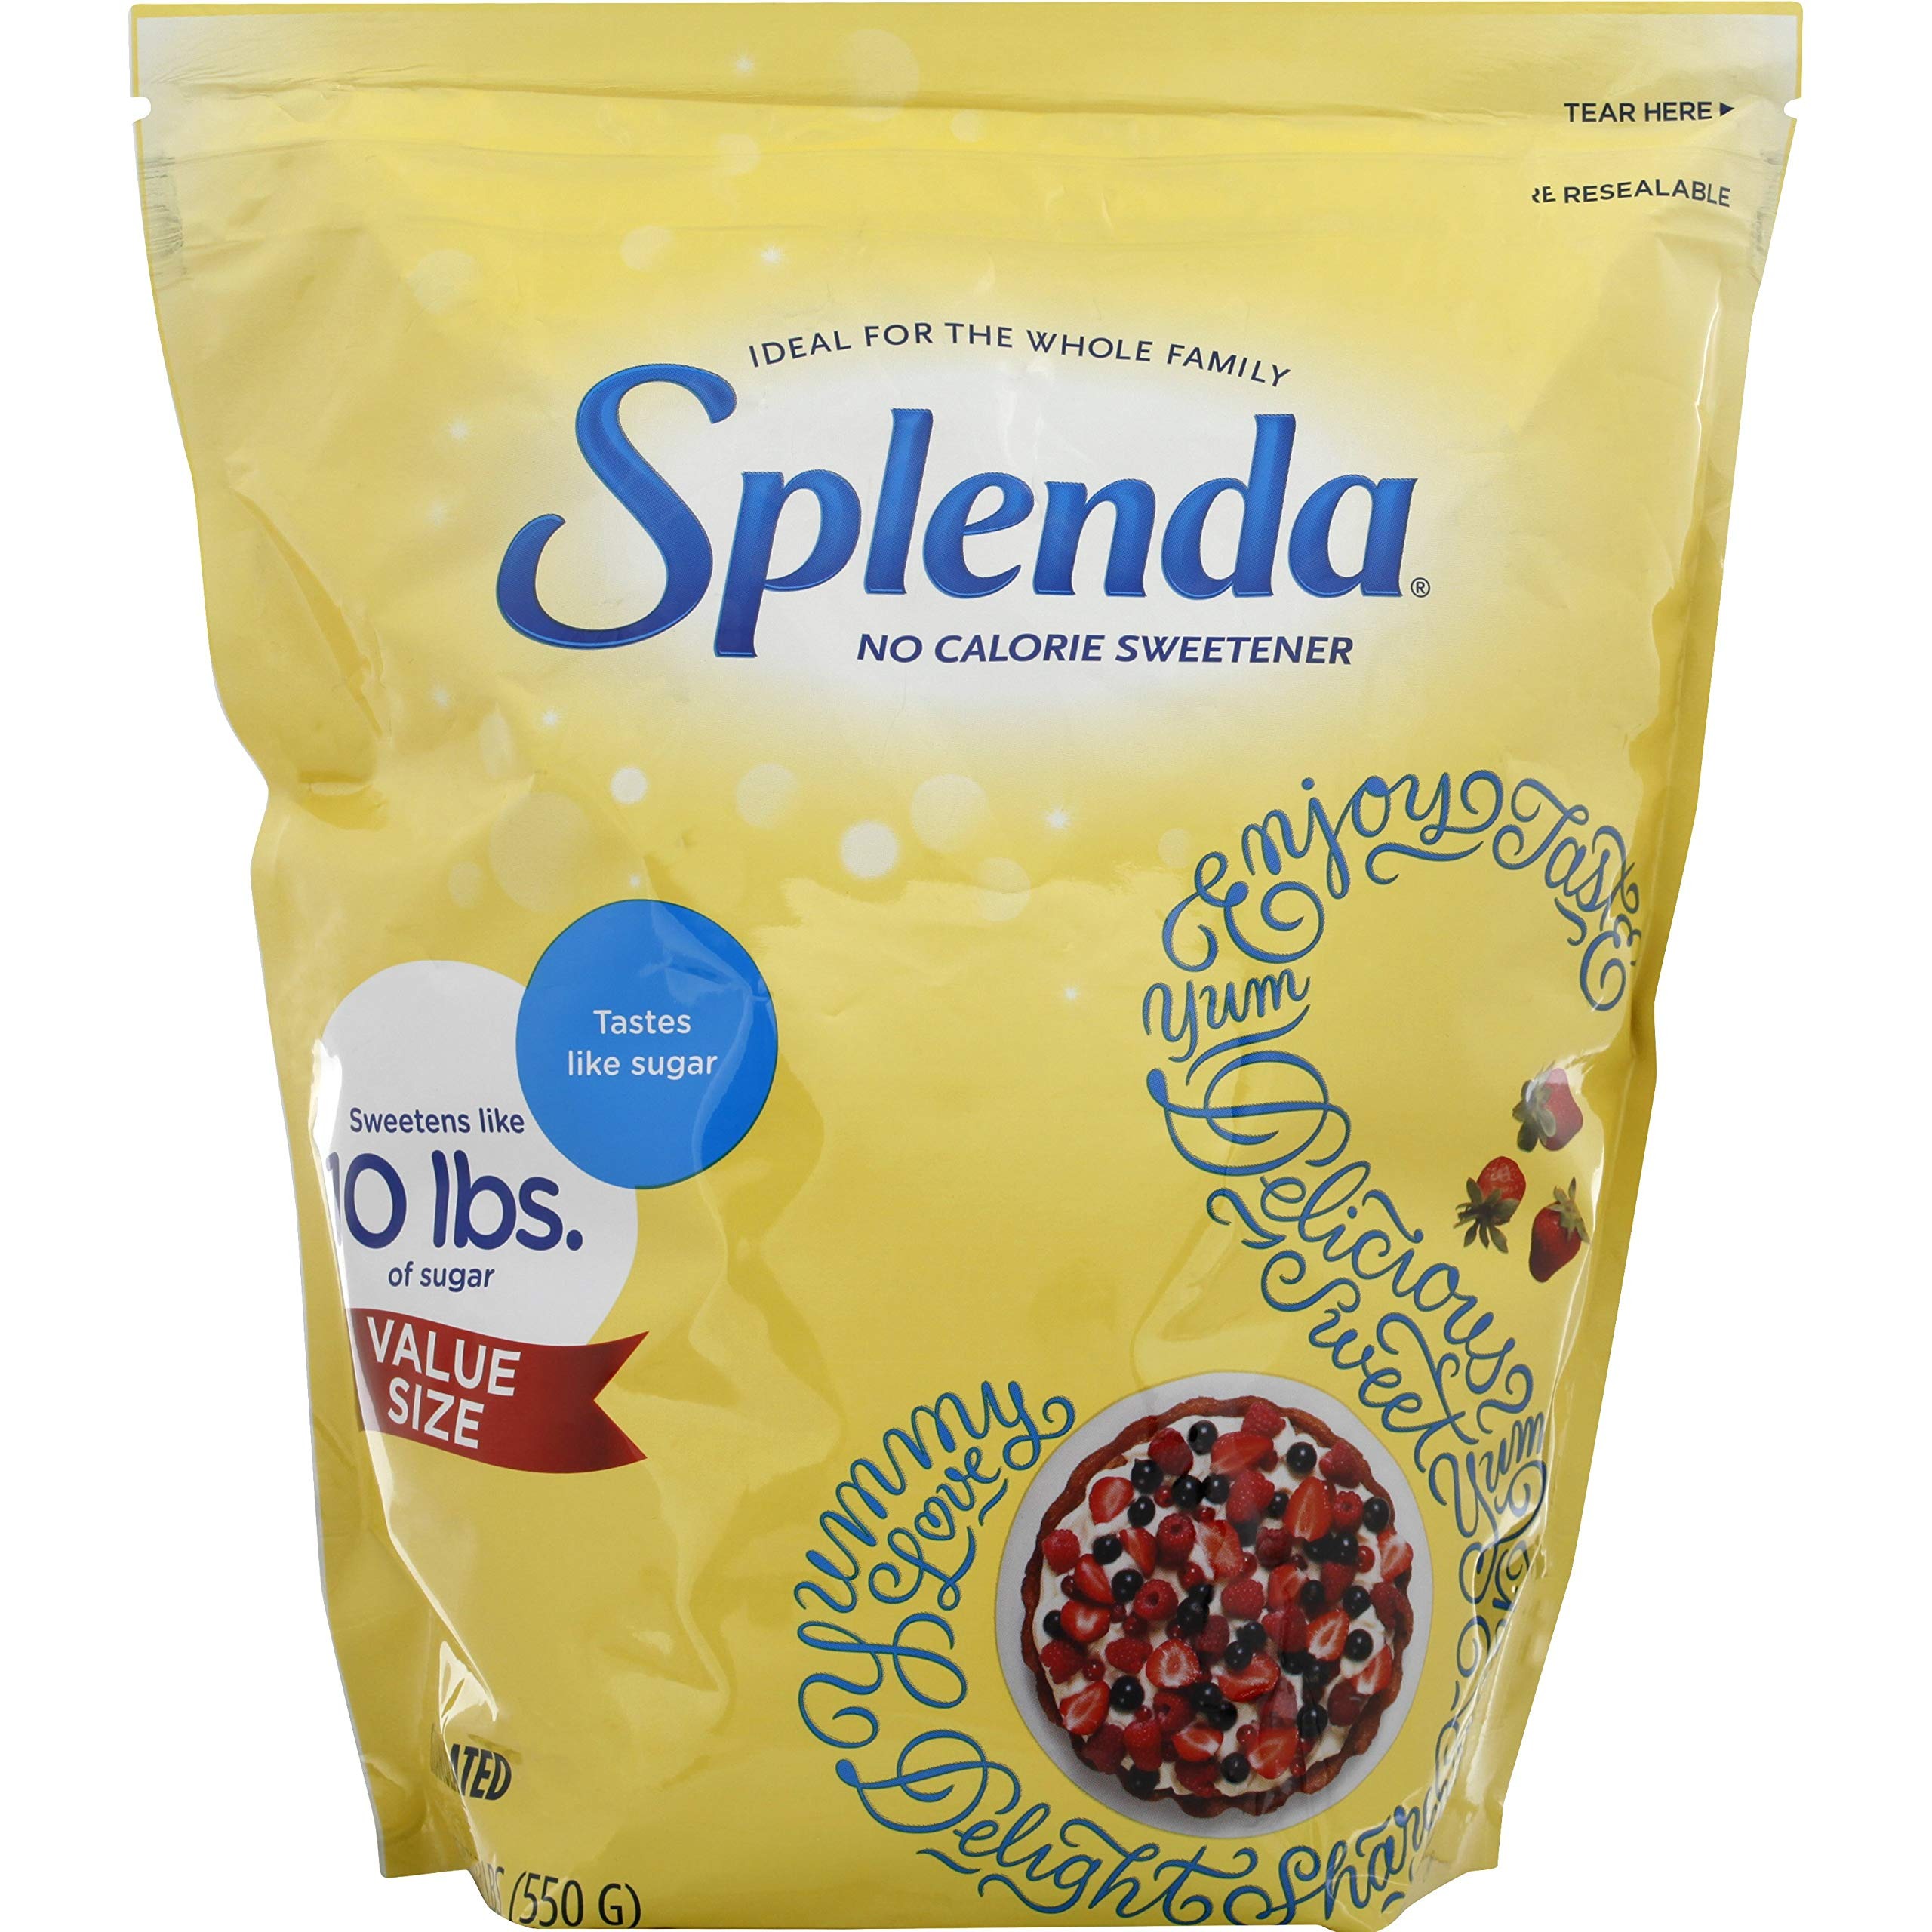
Item Name: SPLENDA No Calorie Sweetener Granulated, 19.4 Ounce (10LB EQV)
Bullet Point 1: PURE SWEETNESS: Splenda No Calorie Sweetener tastes like sugar because it's made from sugar. One packet of Splenda No Calorie Sweetener is equal to the sweetness of two teaspoons of sugar. It's a no-calorie way to add a little bit of sweetness to your day.
Bullet Point 2: SUGAR FREE ALTERNATIVE: At zero calories and less than 1g of carbohydrates, Splenda No Calorie Sweetener is the guilt-free sweetness you've been looking for. Use it in place of sugar in your coffee, tea, cereal, fresh fruit, or even in your pancake syrup!
Bullet Point 3: SUGAR FREE ALTERNATIVE: At zero calories and less than 1g of carbohydrates, Splenda No Calorie Sweetener is the guilt-free sweetness you've been looking for. Use it in place of sugar in your coffee, tea, cereal, fresh fruit, or even in your pancake syrup!
Bullet Point 4: SUGAR FREE ALTERNATIVE: At zero calories and less than 1g of carbohydrates, Splenda No Calorie Sweetener is the guilt-free sweetness you've been looking for. Use it in place of sugar in your coffee, tea, cereal, fresh fruit, or even in your pancake syrup!
Bullet Point 5: NOTHING COMPARES TO SPLENDA: Compare Splenda No Calorie Sweetener with Lakanto, Truvia, Sweet 'N Low, Anthony's, Now Foods, Pyure, Swerve, Equal, Hermesetas, SoNourished, SweetLeaf, Whole Earth, Wholesome Sweeteners, Zsweet, NatraSweet, Organic Pure Monk.
Value: 19.4
Unit: Ounce

Price: 10.99